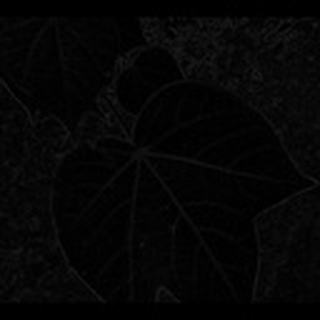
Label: healthy_cotton